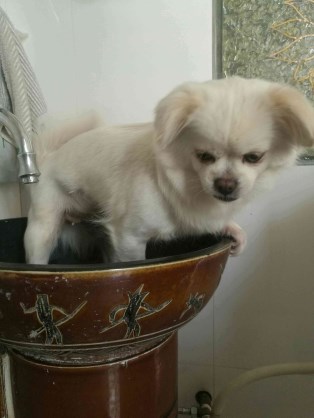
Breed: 3336-n000121-chinese_rural_dog